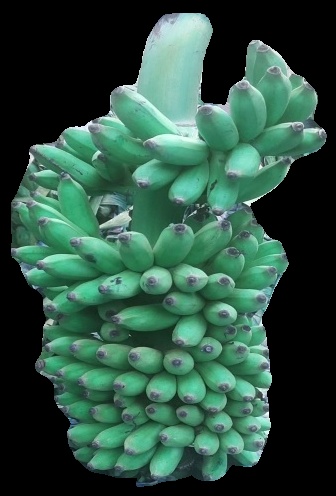
Variety: elakki-bale
Grade: grade1